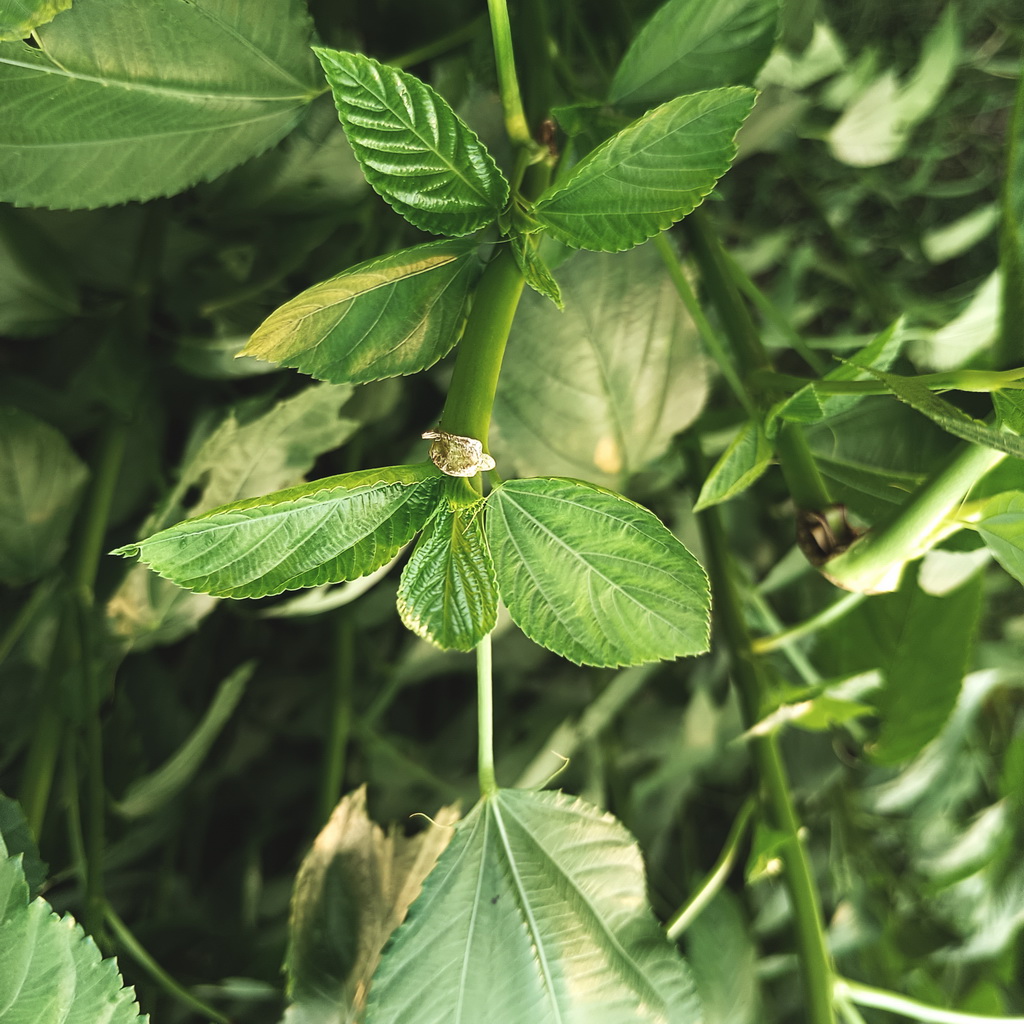
Label: Stem Soft Rot